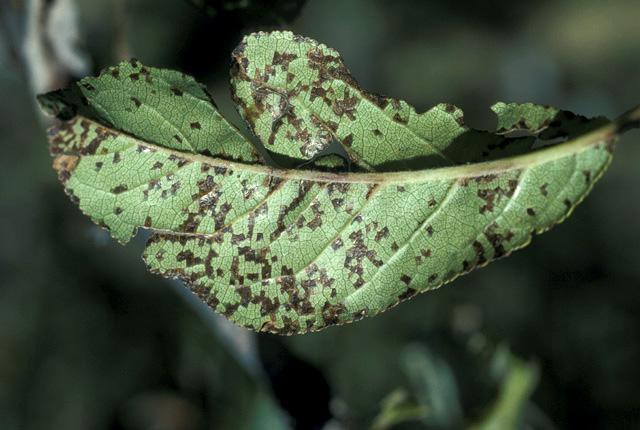
Plant: Plum
Disease: plum bacterial spot